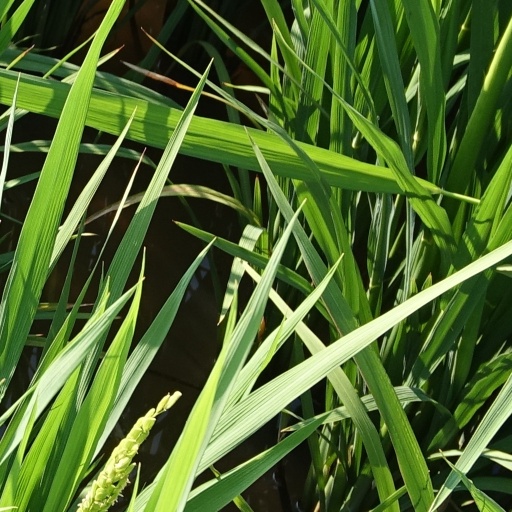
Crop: rice